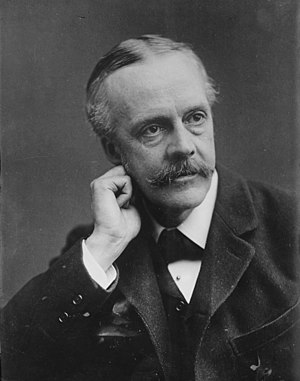
Balfour-deklarationen
Arthur James Balfour.
"Balfour-deklarationen af 1917 var en hemmeligstemplet, formel politisk tilkendegivelse fremsat af den britiske regering, som tilkendegav at den ""view with favour"" på oprettelsen af ""a national home for the Jewish people"", dog under forudsætning af, at intet må gøres, ""which may prejudice the civil and religious rights of existing non-Jewish communities in Palestine"".